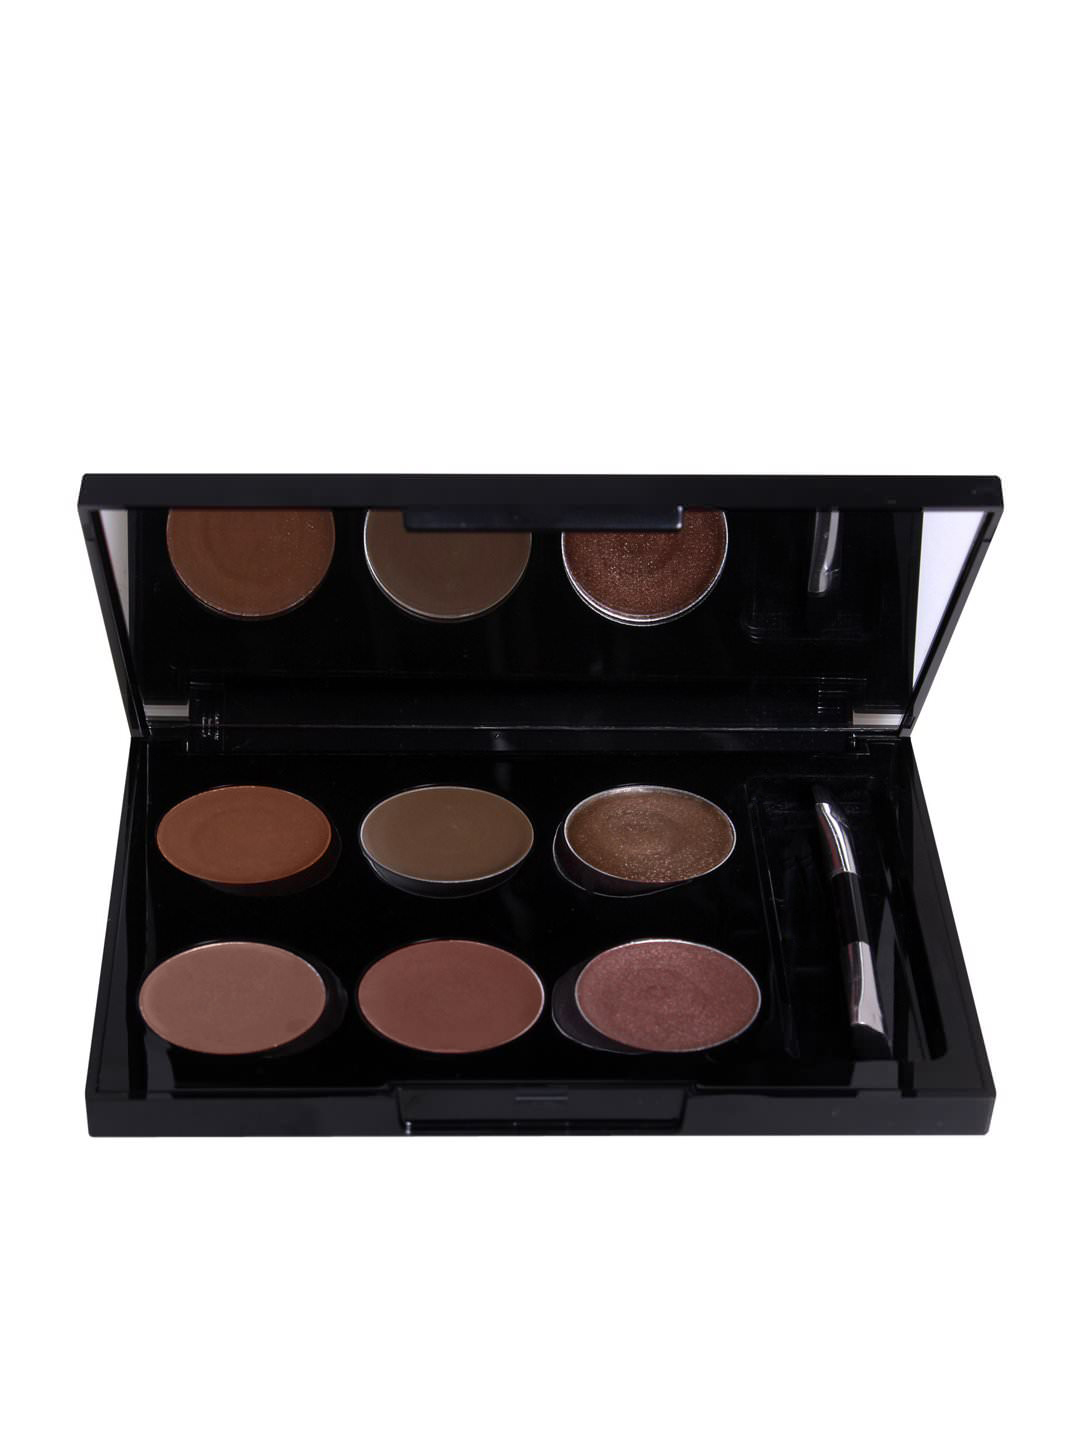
Lakme 6 in 1 Travel Kit Day & Night Palette Lip Sync
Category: Personal Care / Lips / Lipstick
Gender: Women
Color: Multi
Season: Spring 2017
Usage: Casual